Galveston Bay Area

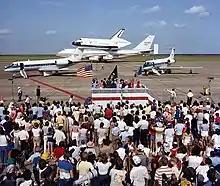
Space Shuttle Challenger at Ellington Field in 1982

Houston Hobby Airport (HOU) is the nearest airport providing regular domestic service. It is in southeast Houston near the Bay Area and provides service to U.S. destinations. International service is provided by Bush Intercontinental Airport (IAH) in north Houston.